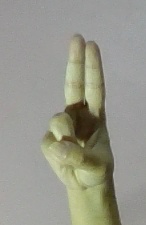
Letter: taa